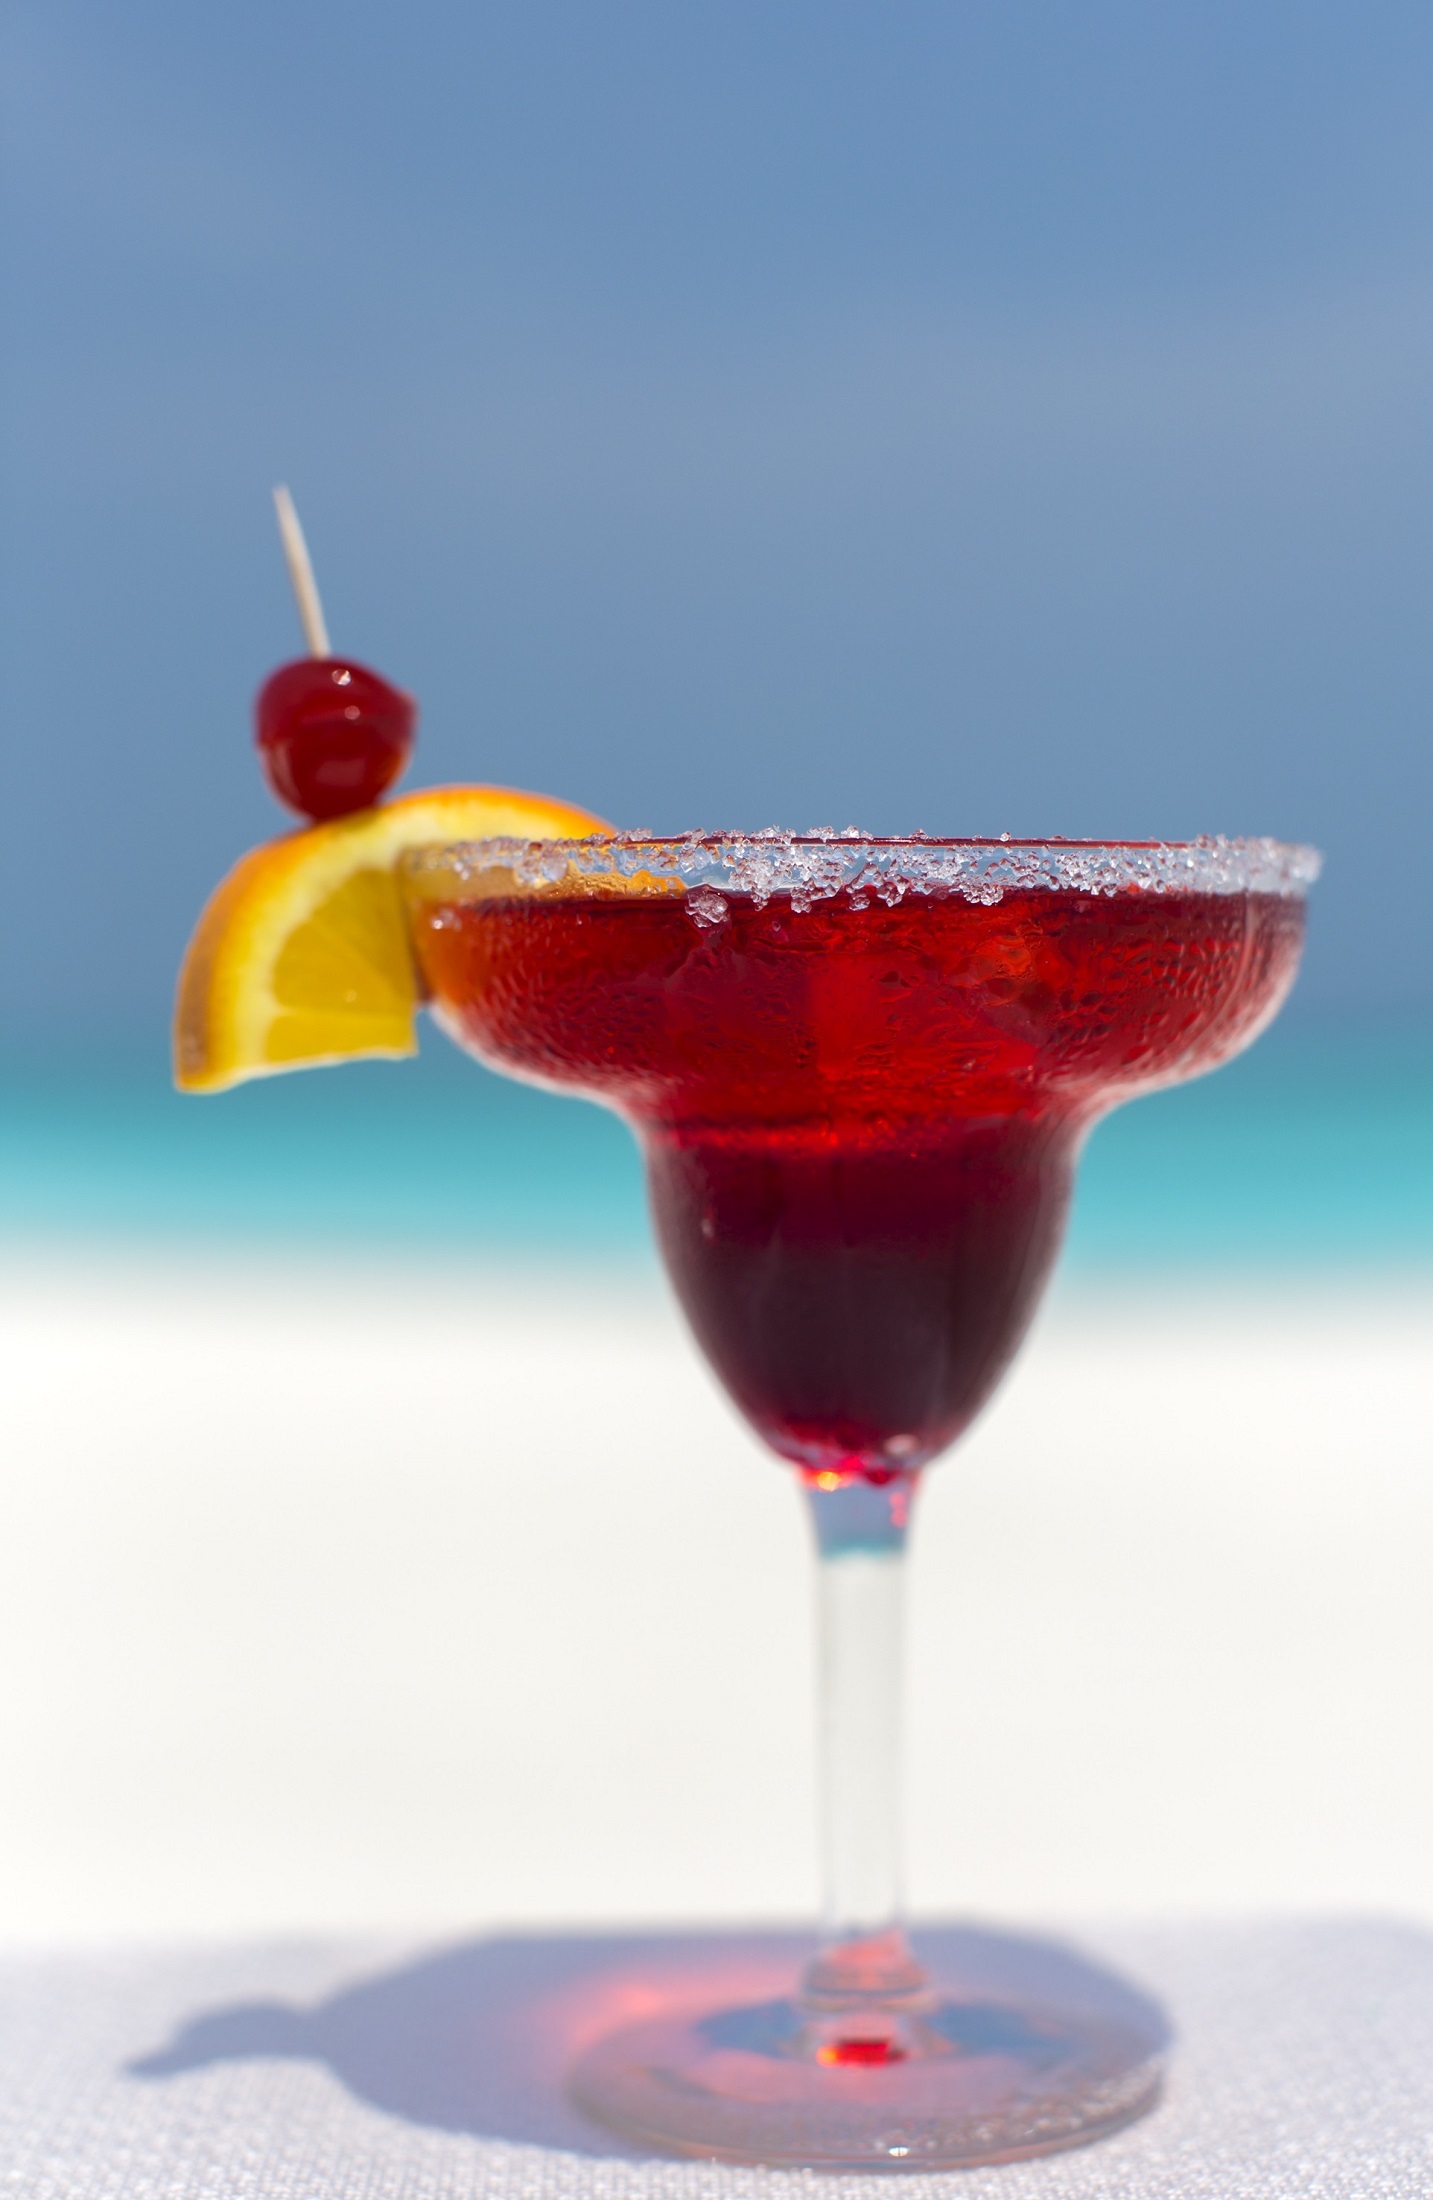
fruit, glass, summer, bar, produce, tropical, fresh, beverage, drink, colorful, alcohol, cocktail, liquor, martini, garnish, refreshment, margarita, liqueur, cosmopolitan, alcoholic beverage, pink lady, daiquiri, distilled beverage, non alcoholic beverage, mai tai, cocktail garnish, blue hawaii